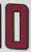
Number: 0